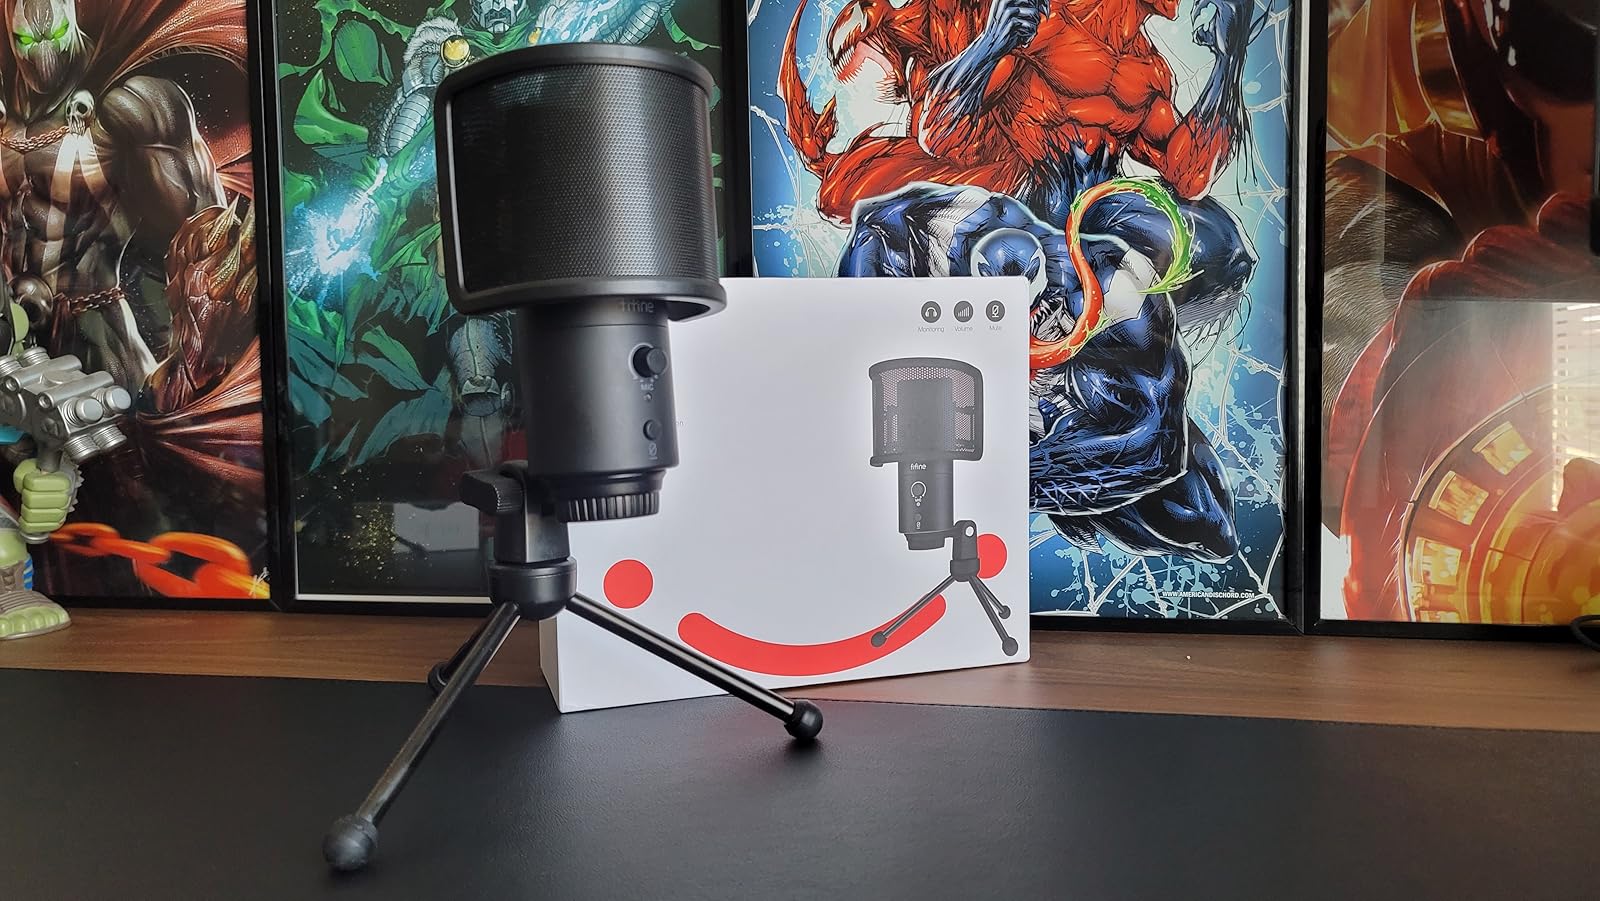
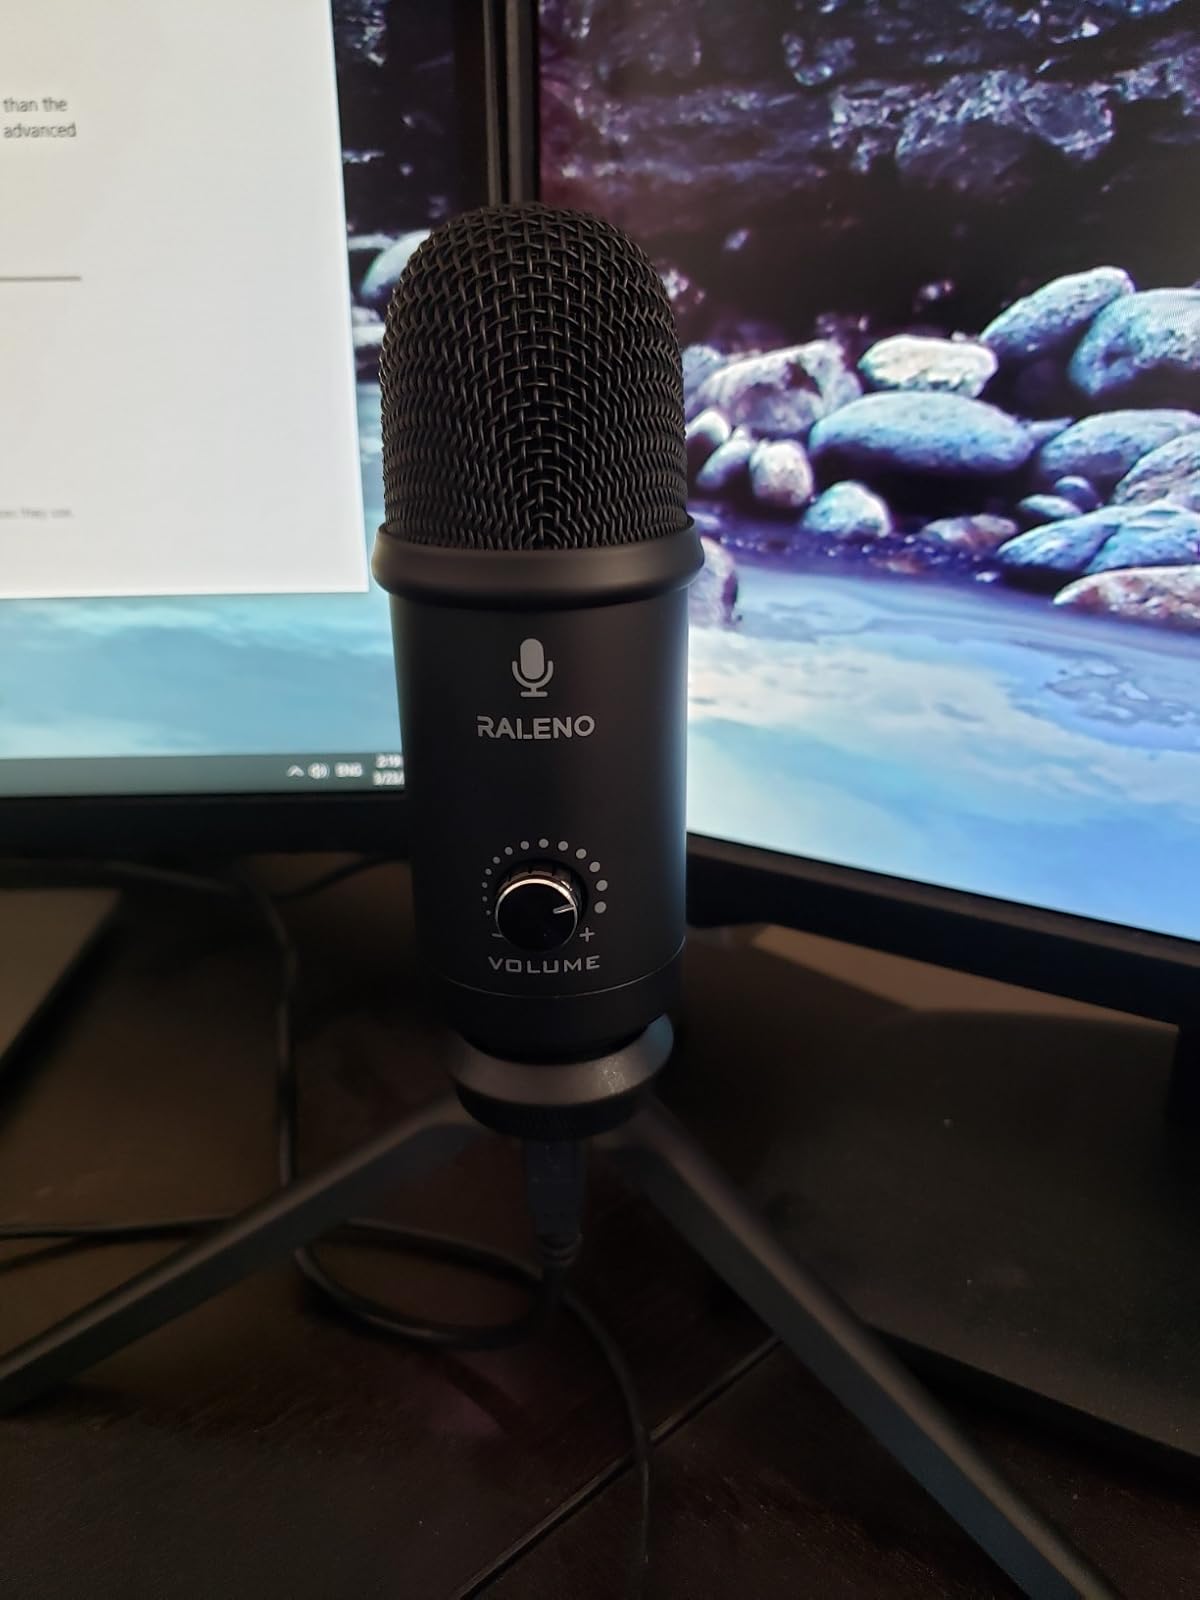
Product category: microphone
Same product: no